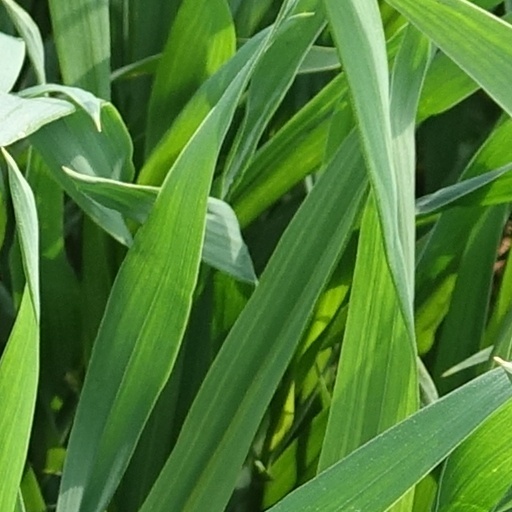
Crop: wheat